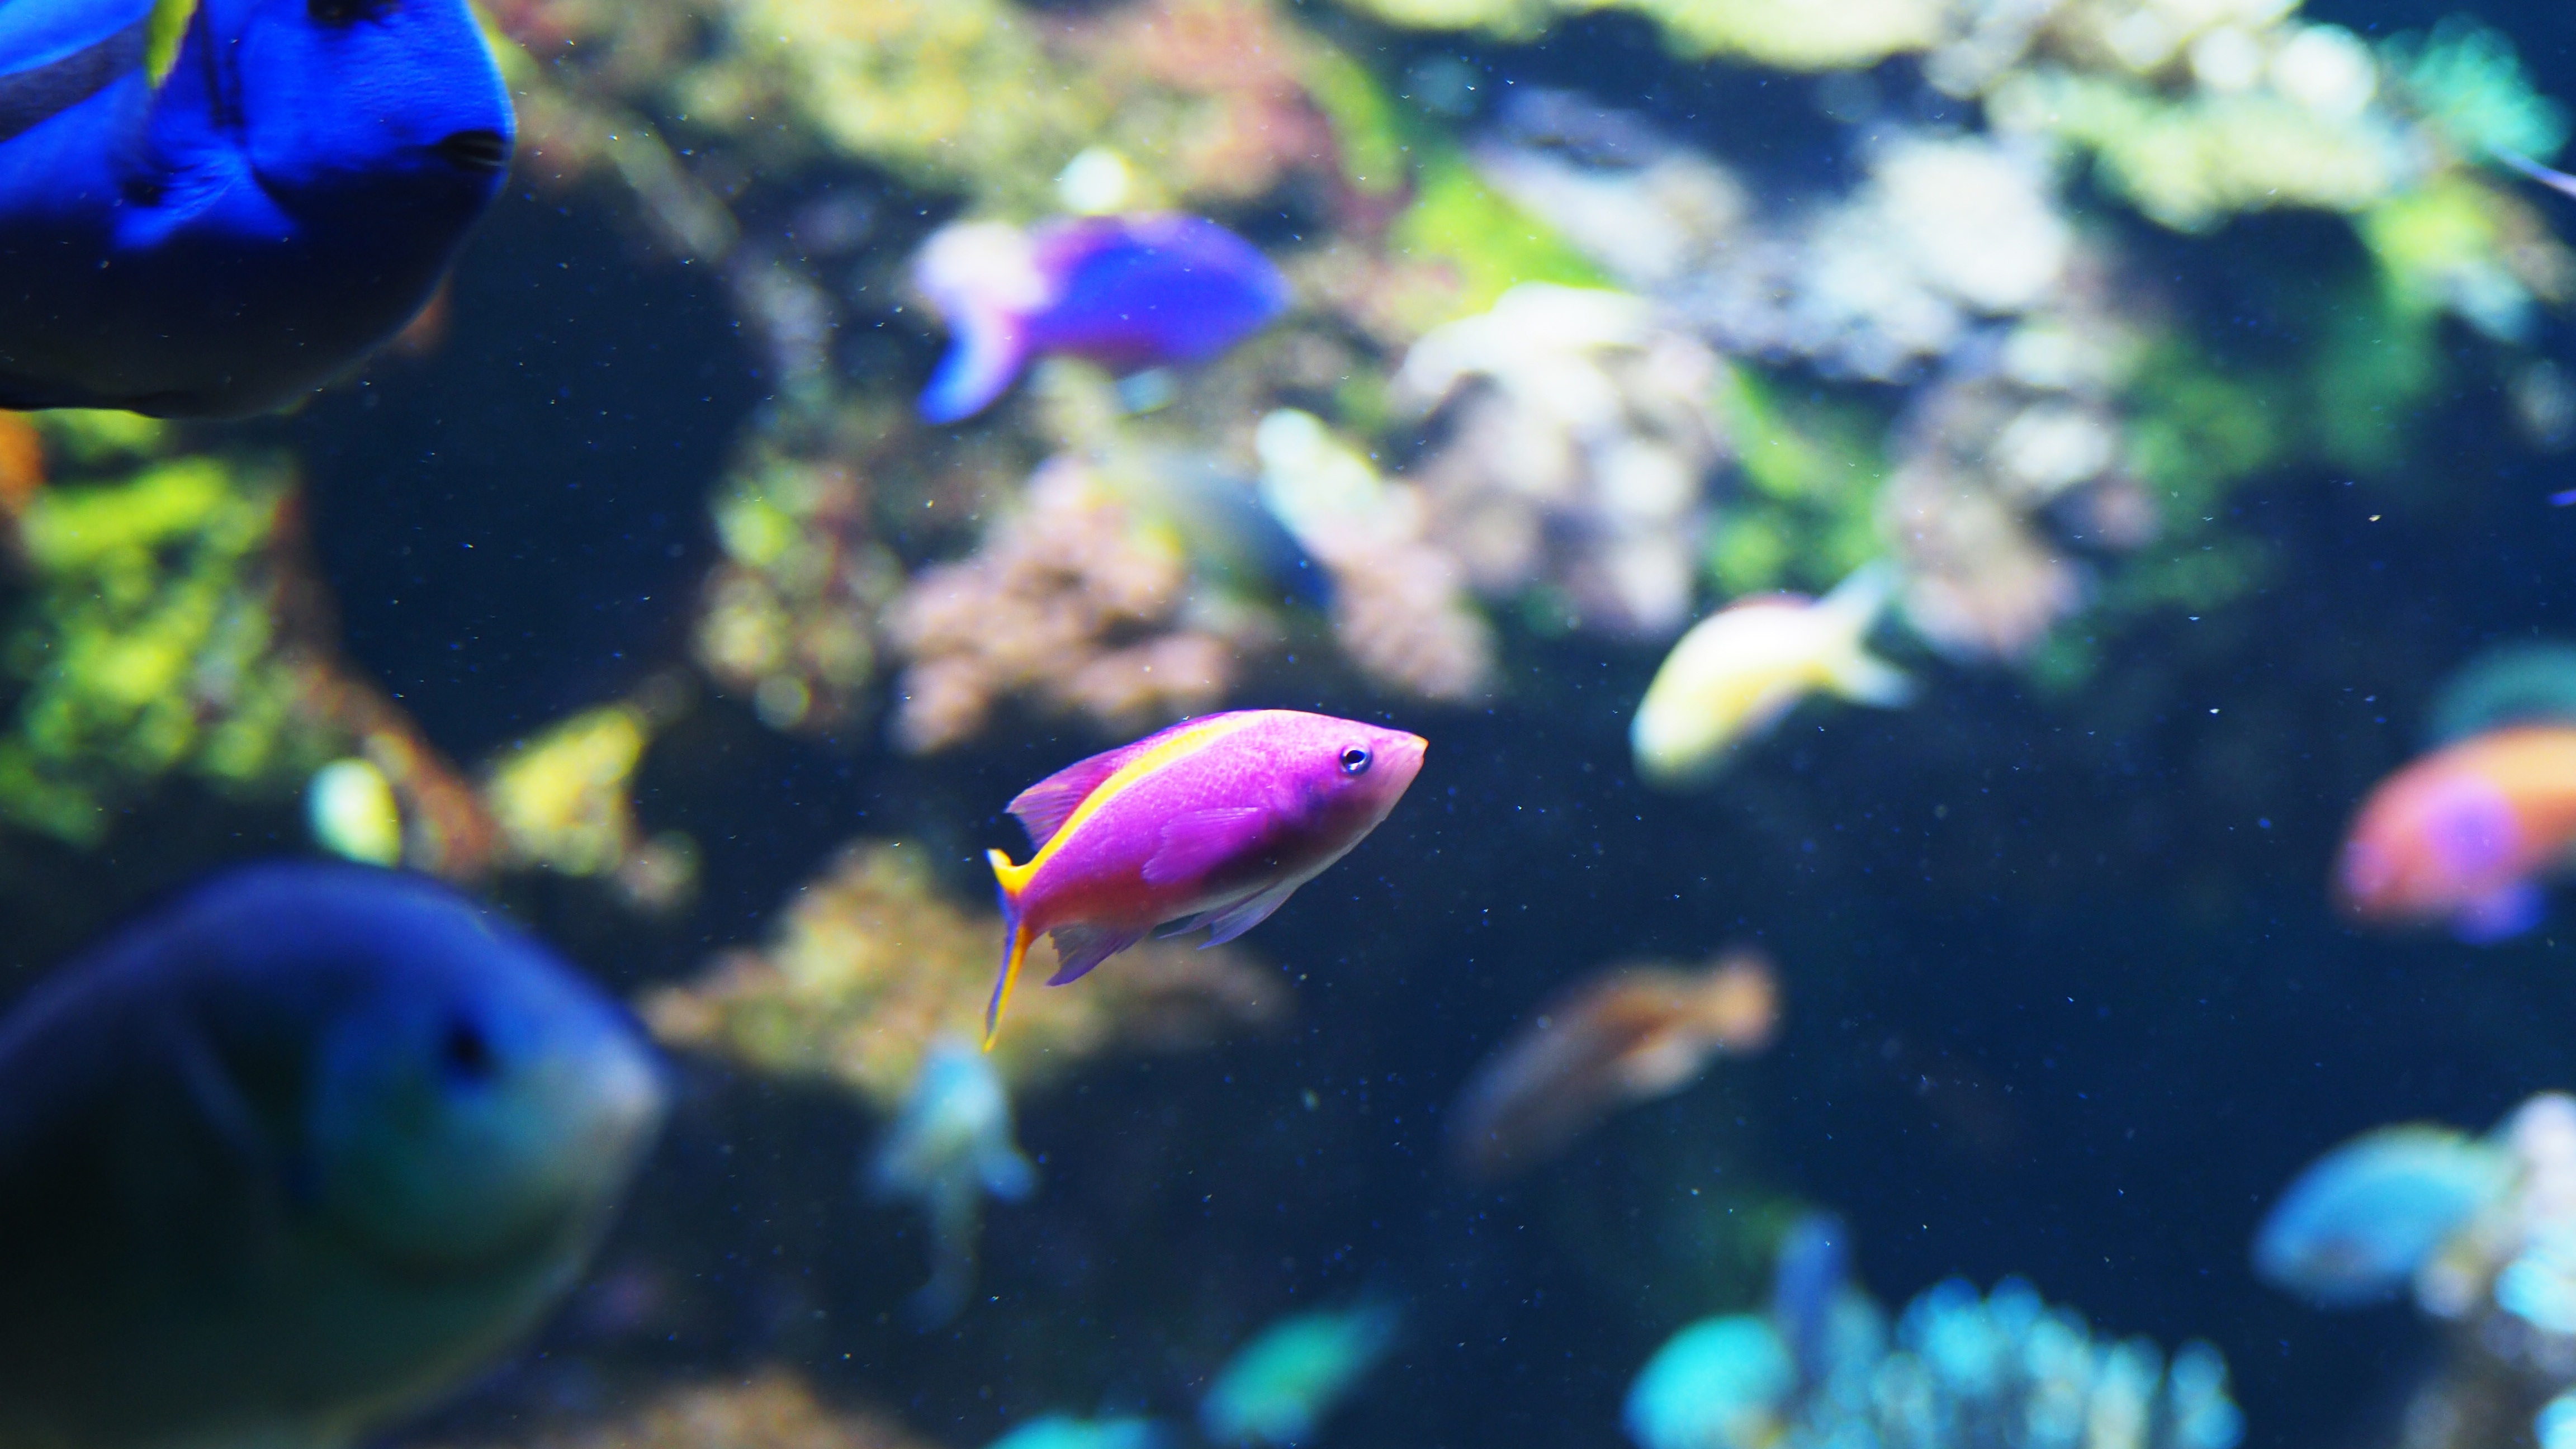
sea, water, underwater, biology, blue, aquatic, fish, pink, coral reef, reef, focus, aquarium, organism, pink fish, marine biology, coral reef fish, pomacentridae, pomacanthidae